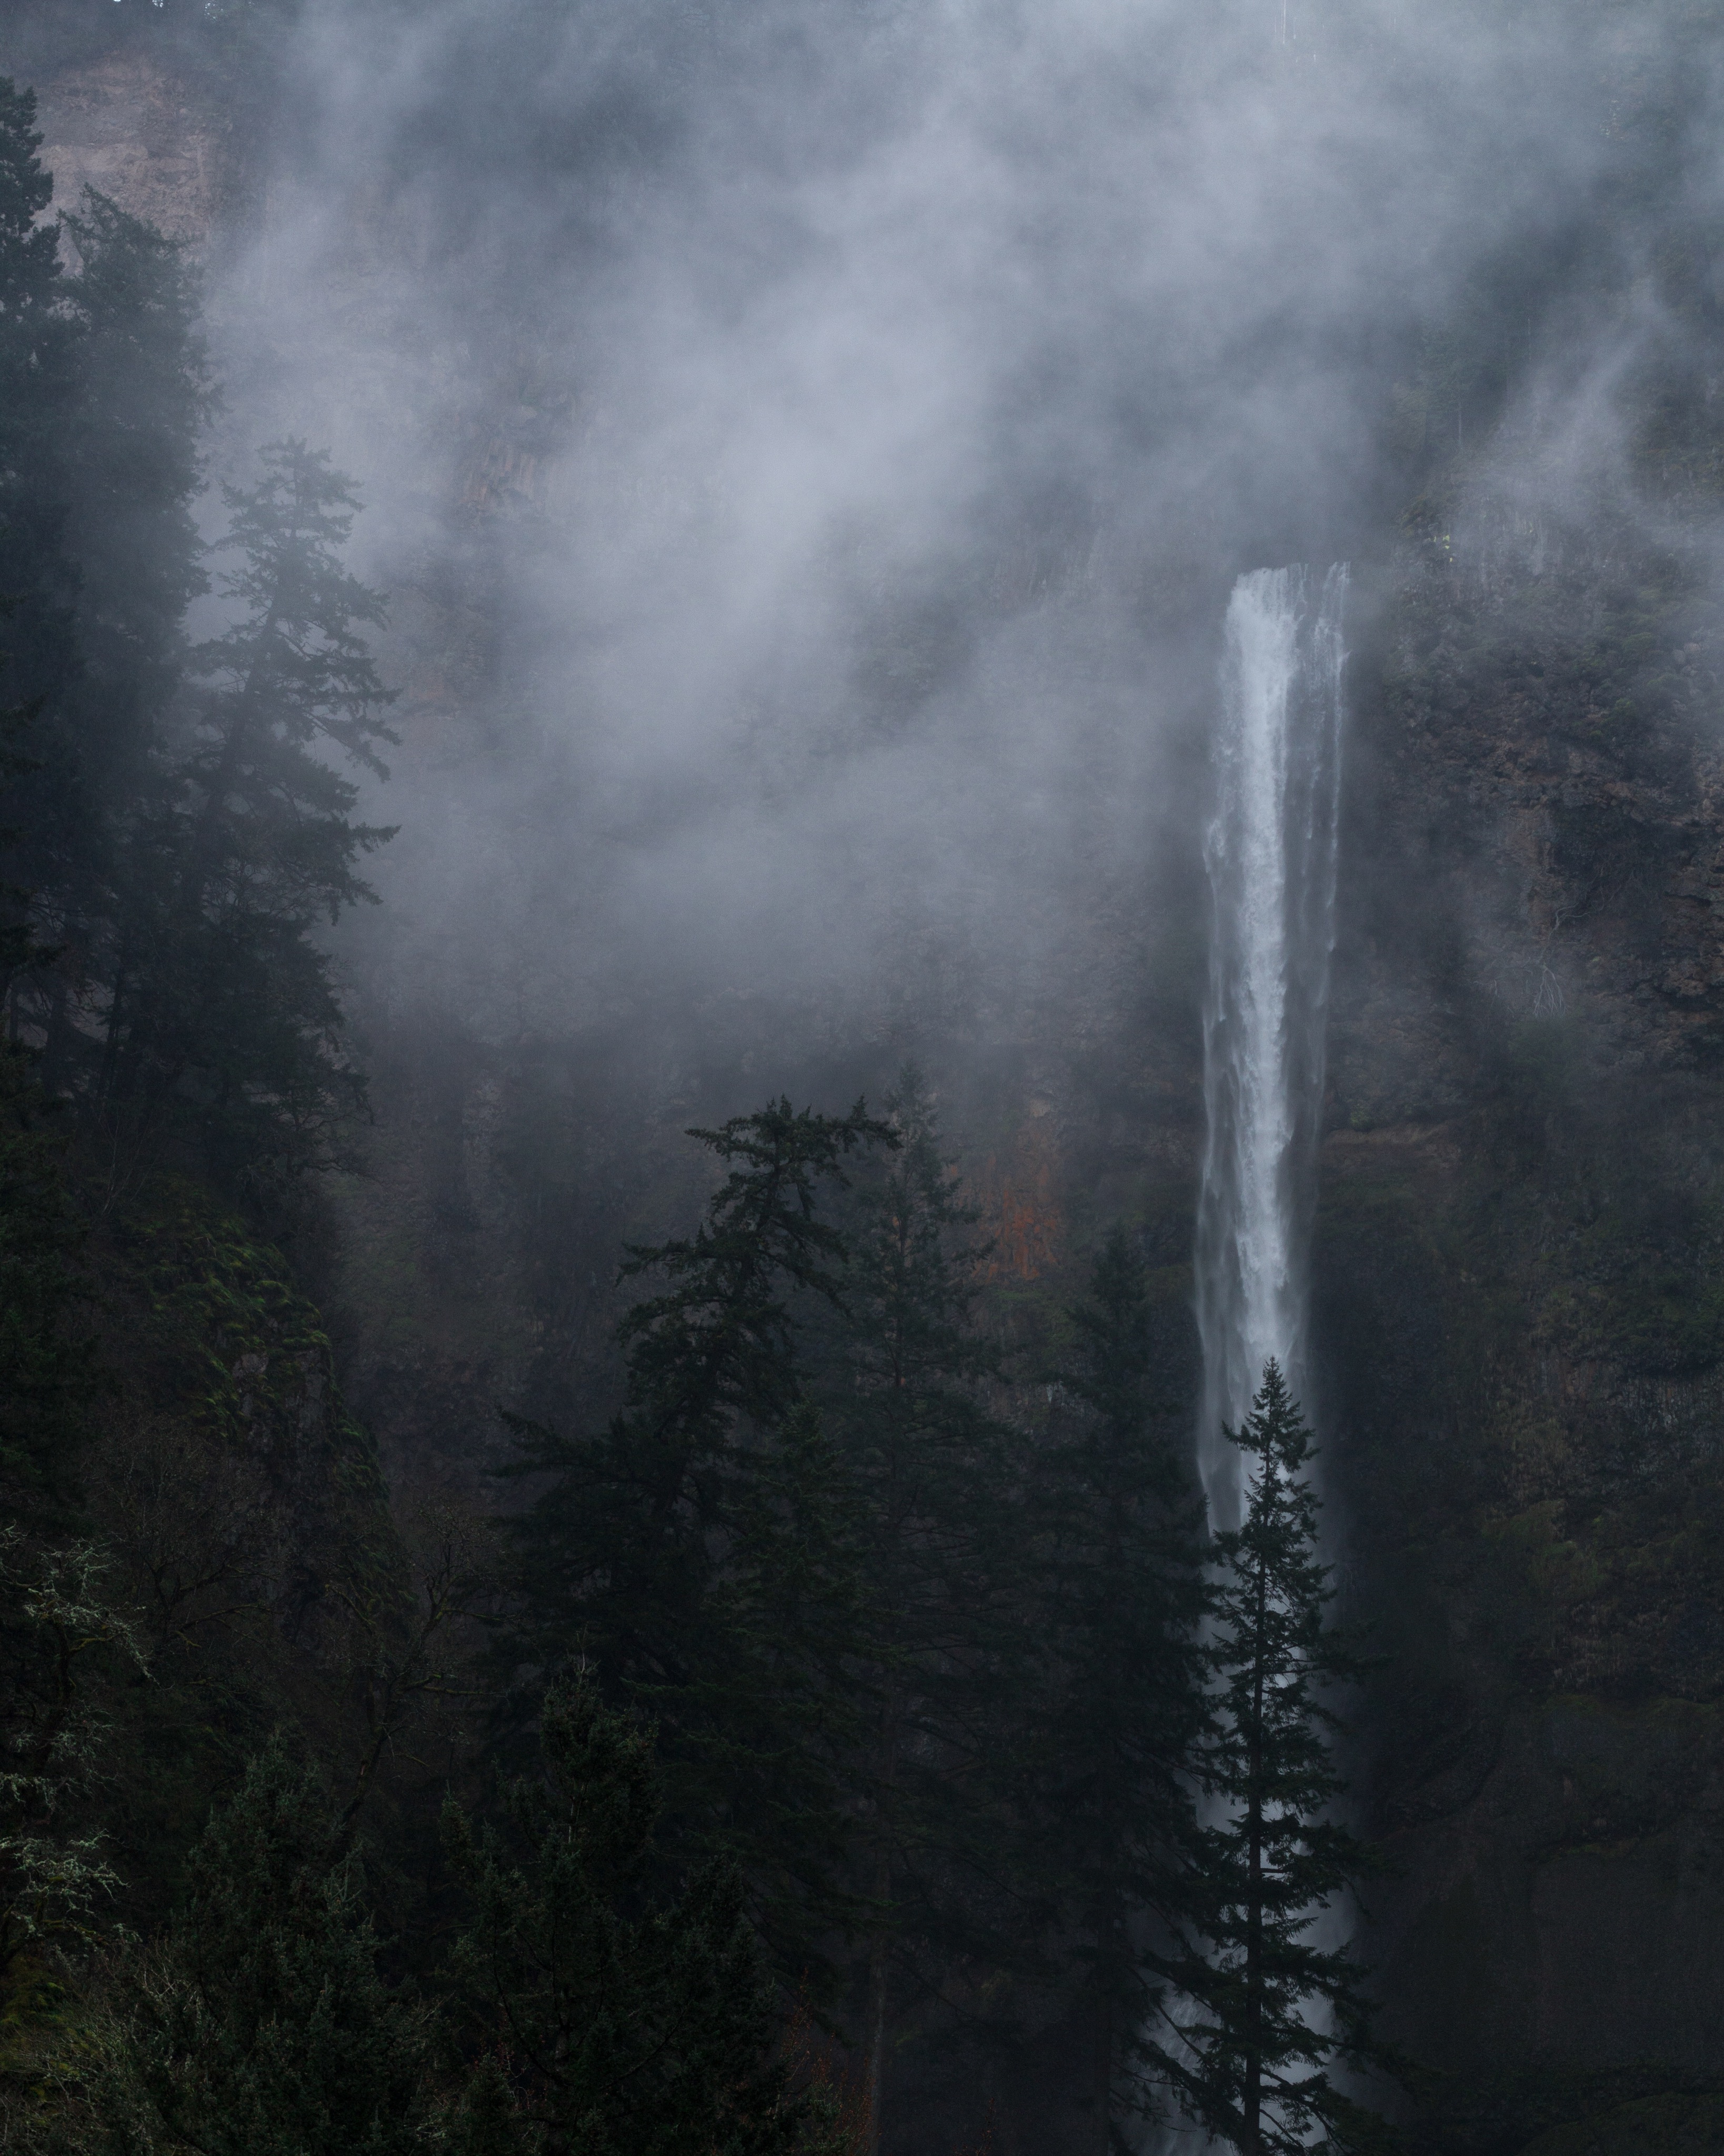
water, nature, forest, mountain, cloud, fog, mist, sunlight, morning, atmosphere, weather, darkness, trees, outdoors, misty, waterfalls, fir trees, atmospheric phenomenon